Sarah Brydges Willyams

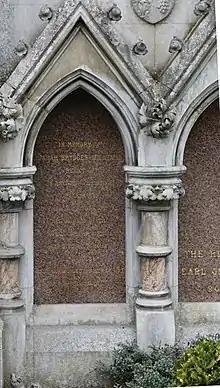
Willyams was buried besides the novelist and Prime Minister Disraeli

Sarah Brydges Willyams, born Sarah Mendez da Costa (born before 1783 – 11 November 1863), was an English supporter and confidante of Benjamin Disraeli.